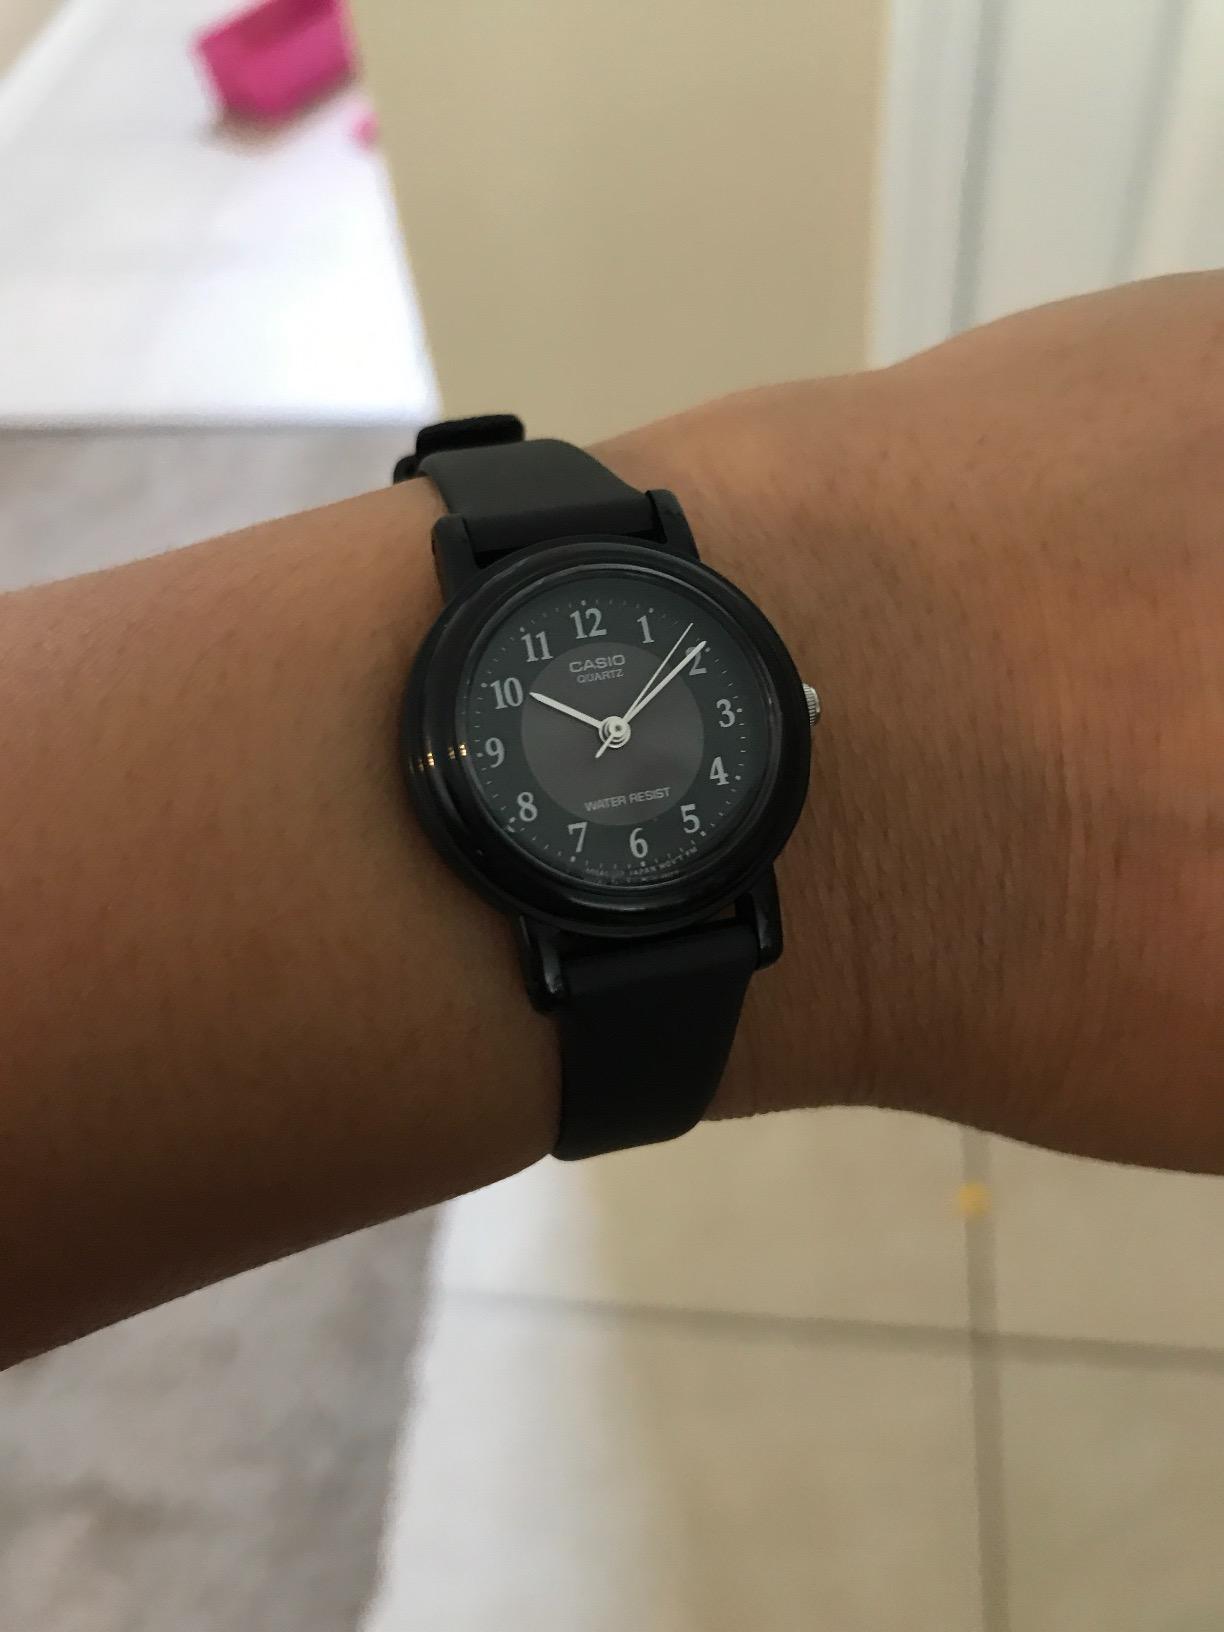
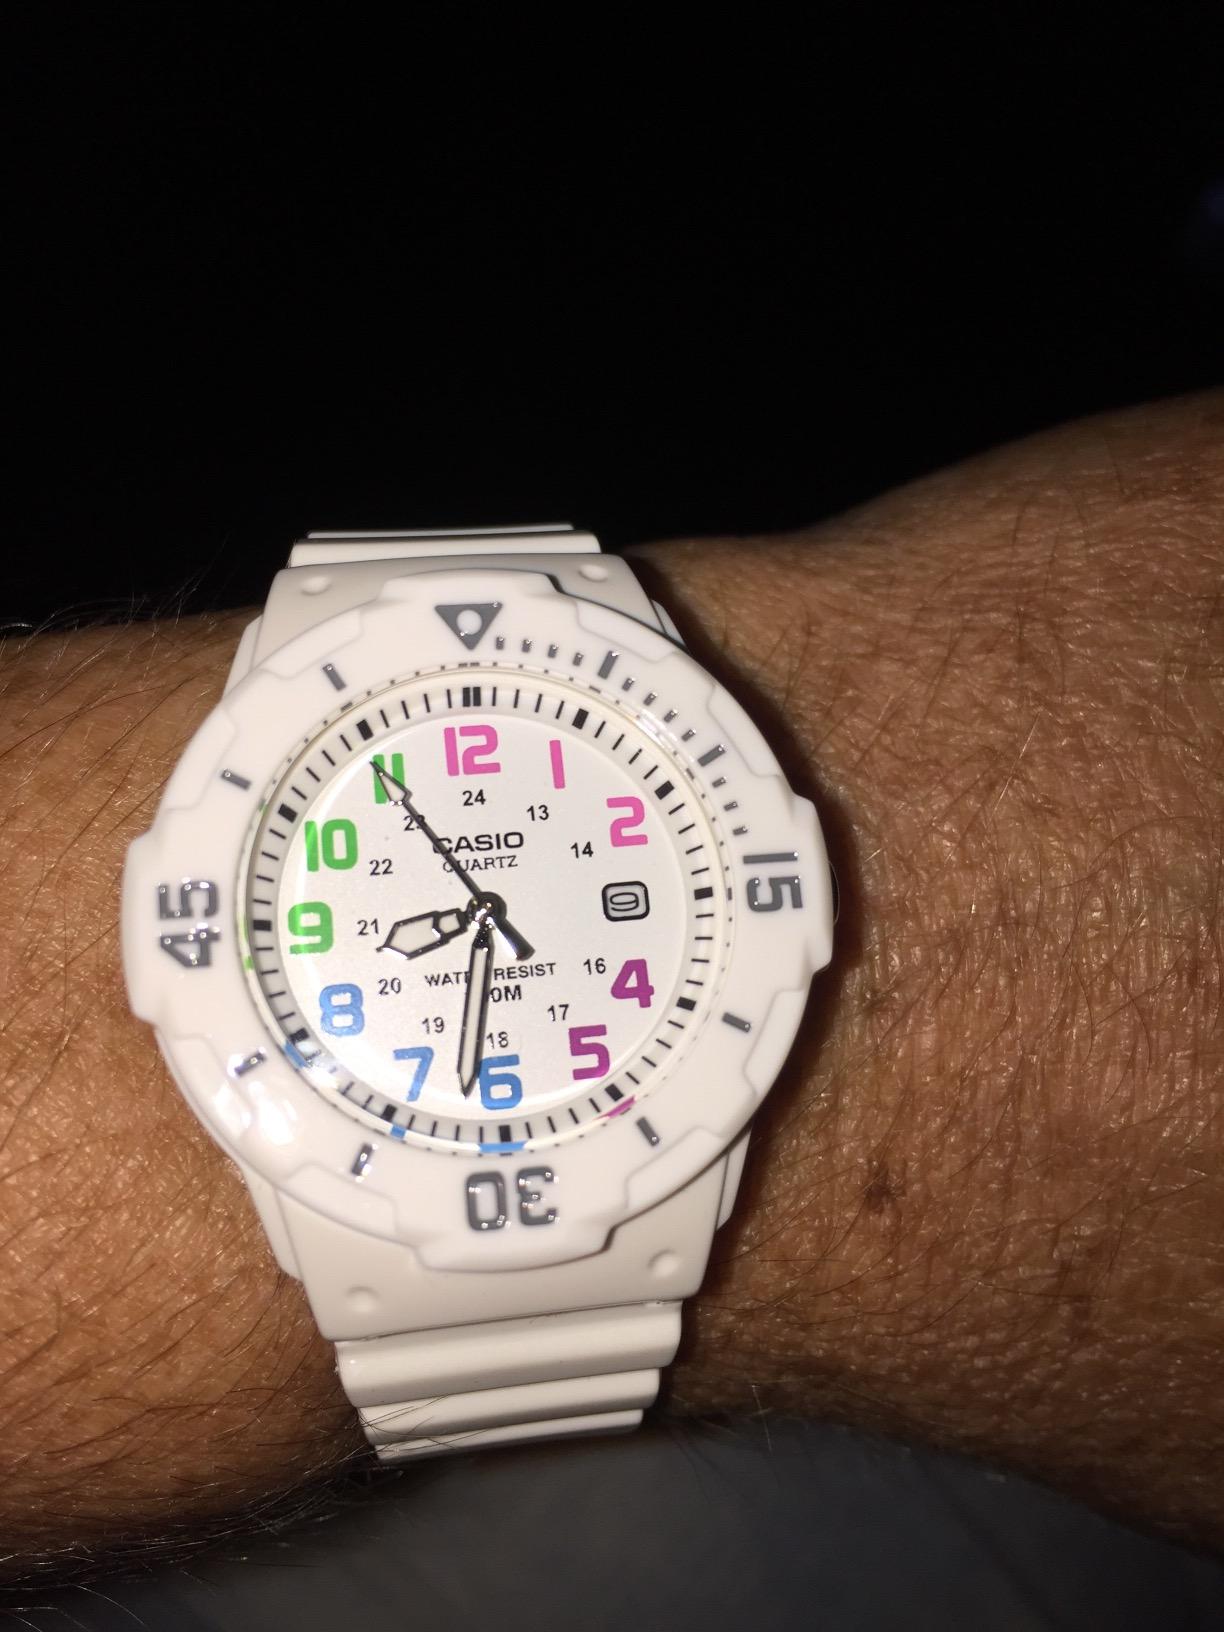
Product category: accessories_watch
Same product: no